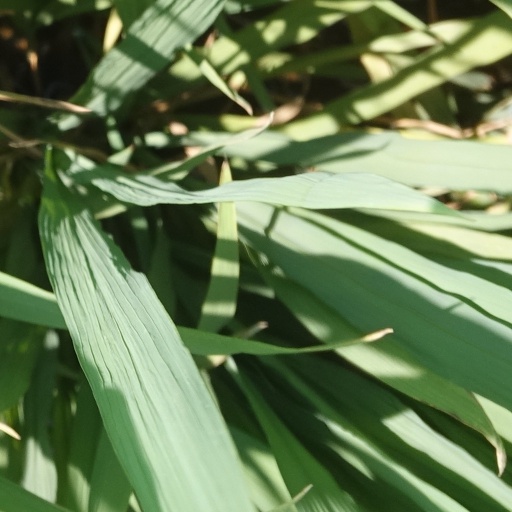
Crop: rice